Harry George Woolley

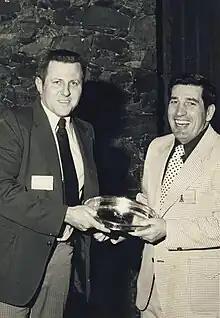
Harry Woolley receiving the Mr. Sport Award from SFU Sports Director Lorne Davies

In 1972, Woolley took over as Commissioner of the floundering Inter-City Senior B Lacrosse League. He took drastic measures in changing the structure of the organization by implementing a league agreement, producing league perpetual trophies and crafting a new overall image. Out of the changes came the newly formed West Coast Senior Lacrosse Association (WCSLA) in 1973. Woolley helped the Senior B league take giant strides toward respectability after years of having a reputation for being just a beer league.